Kayo Dot

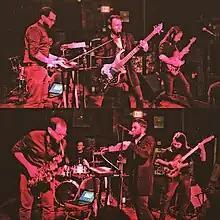
The band in 2015

In 2013, Driver announced a pre-order for Kayo Dot's new concept double-album, which contained approximately 100 minutes of music. Instead of using Kickstarter like many other crowd-funded musical projects, he announced that the album would be financed with money earned from pre-orders. It would be named "Hubardo" (which means "lamp" in Enochian), and its release would mark the group's ten year anniversary. Driver announced that the album was recorded in the spring of 2013 in Seattle by longtime collaborator Randall Dunn. It was digitally released on September 10, 2013, to widespread acclaim, and received good reviews from multiple sources Through crowd-funding, Kayo Dot self-released a triple LP that sold out immediately, containing a 40-page book/poem by former Maudlin of the Well guest vocalist Jason Byron entitled "The Sword of Satan." Byron also wrote the album's lyrics. The album featured a line up similar to previous albums, with the exception of Byron's guest vocals on the first half of "The Black Stone." This was Byron's first recorded appearance since Maudlin of the Well's "Bath" and "Leaving Your Body Map". It is widely considered a return to the group's metal roots, and was selected as the 4th best album of 2013 by SputnikMusic. Sputnik noted that "Hubardo" "recalls the black metal chamber music of Choirs of the Eye."